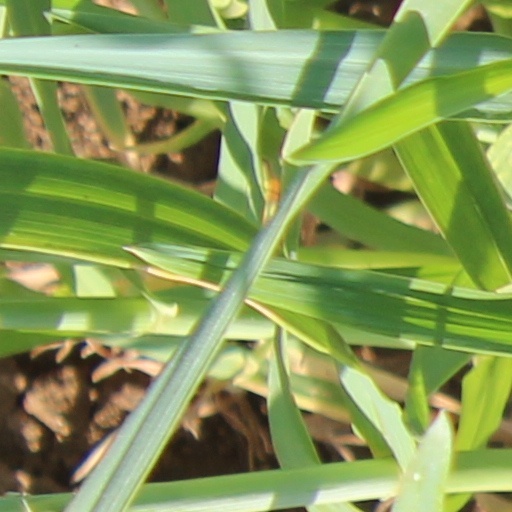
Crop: wheat